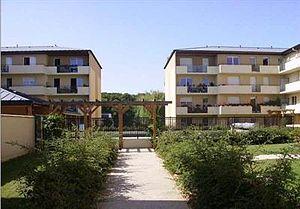
City Stade
Saint-Fargeau-Ponthierry est une commune française située dans le département de Seine-et-Marne en région Île-de-France.